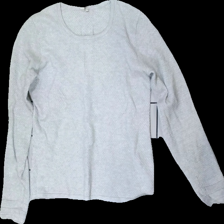
View: front
Type: Sweater
Category: Ladies
Brand: Not in the list
Brand text on label: m.x.o
Colors: Grey
Material: 81% viscose 19% polyester
Pattern: Geometric print
Cut: Regular
Size: S
Season: All
Price range: <50
Recommended usage: Reuse